Letitia Elizabeth Landon

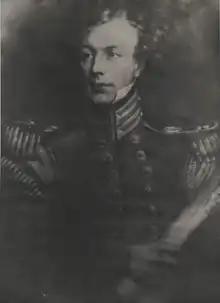
George Maclean, Letitia's husband

During the 1830s, Landon's poetry became more thoughtful and mature. Some of her best poems appeared in "The New Monthly Magazine" culminating in the series, "Subjects for Pictures", with their elaborate rhyming patterns. These are in a sense a reversal of her earlier poetical illustrations of existing pictures. Also in that magazine is the set, "Three Extracts from the Diary of a Week" and here, she expresses her aim in opening lines, which, in Sypher's words 'could stand as a preface to much of her poetry'.